Marion Hänsel

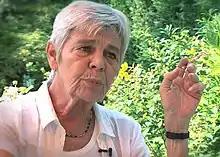
Hänsel in 2016

Marion Hänsel (née Ackermann; 12 February 1949 – 8 June 2020) was a Belgian film director, producer, actress and screenwriter. Her film "Between the Devil and the Deep Blue Sea" was entered into the 1995 Cannes Film Festival.